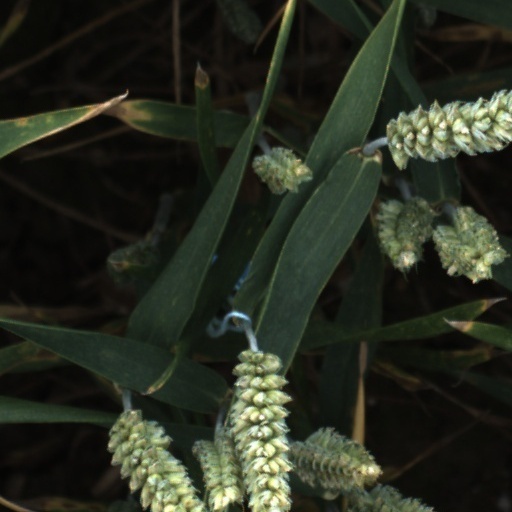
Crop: wheat